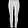
Label: Trouser